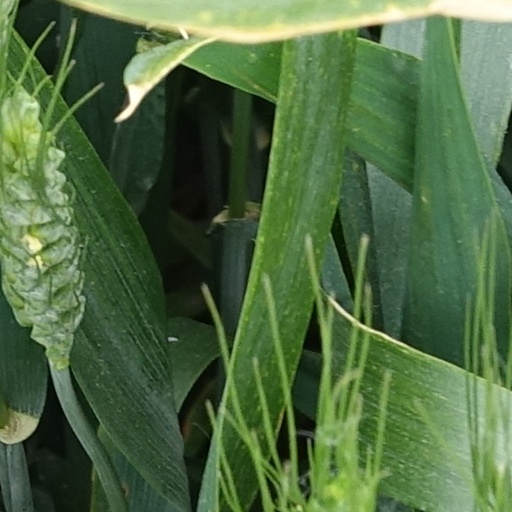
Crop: wheat